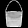
Label: Bag